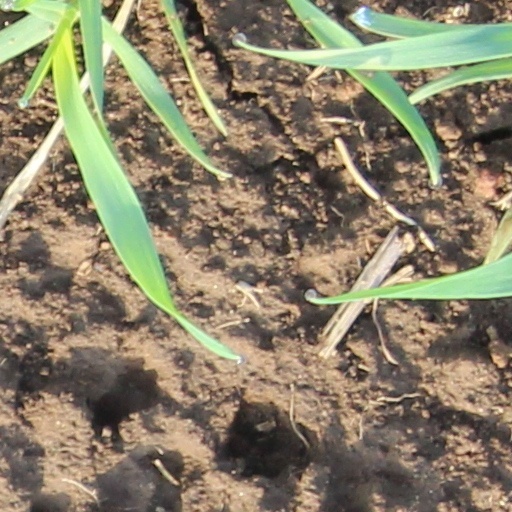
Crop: wheat